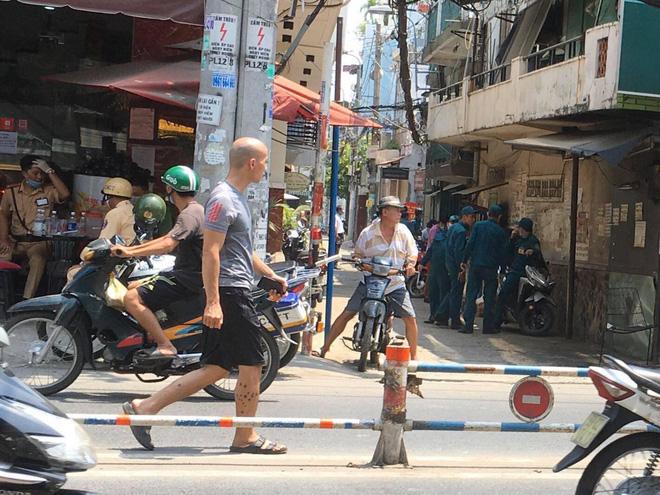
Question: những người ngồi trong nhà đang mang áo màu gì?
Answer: đang mang áo màu vàng